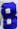
Number: 8